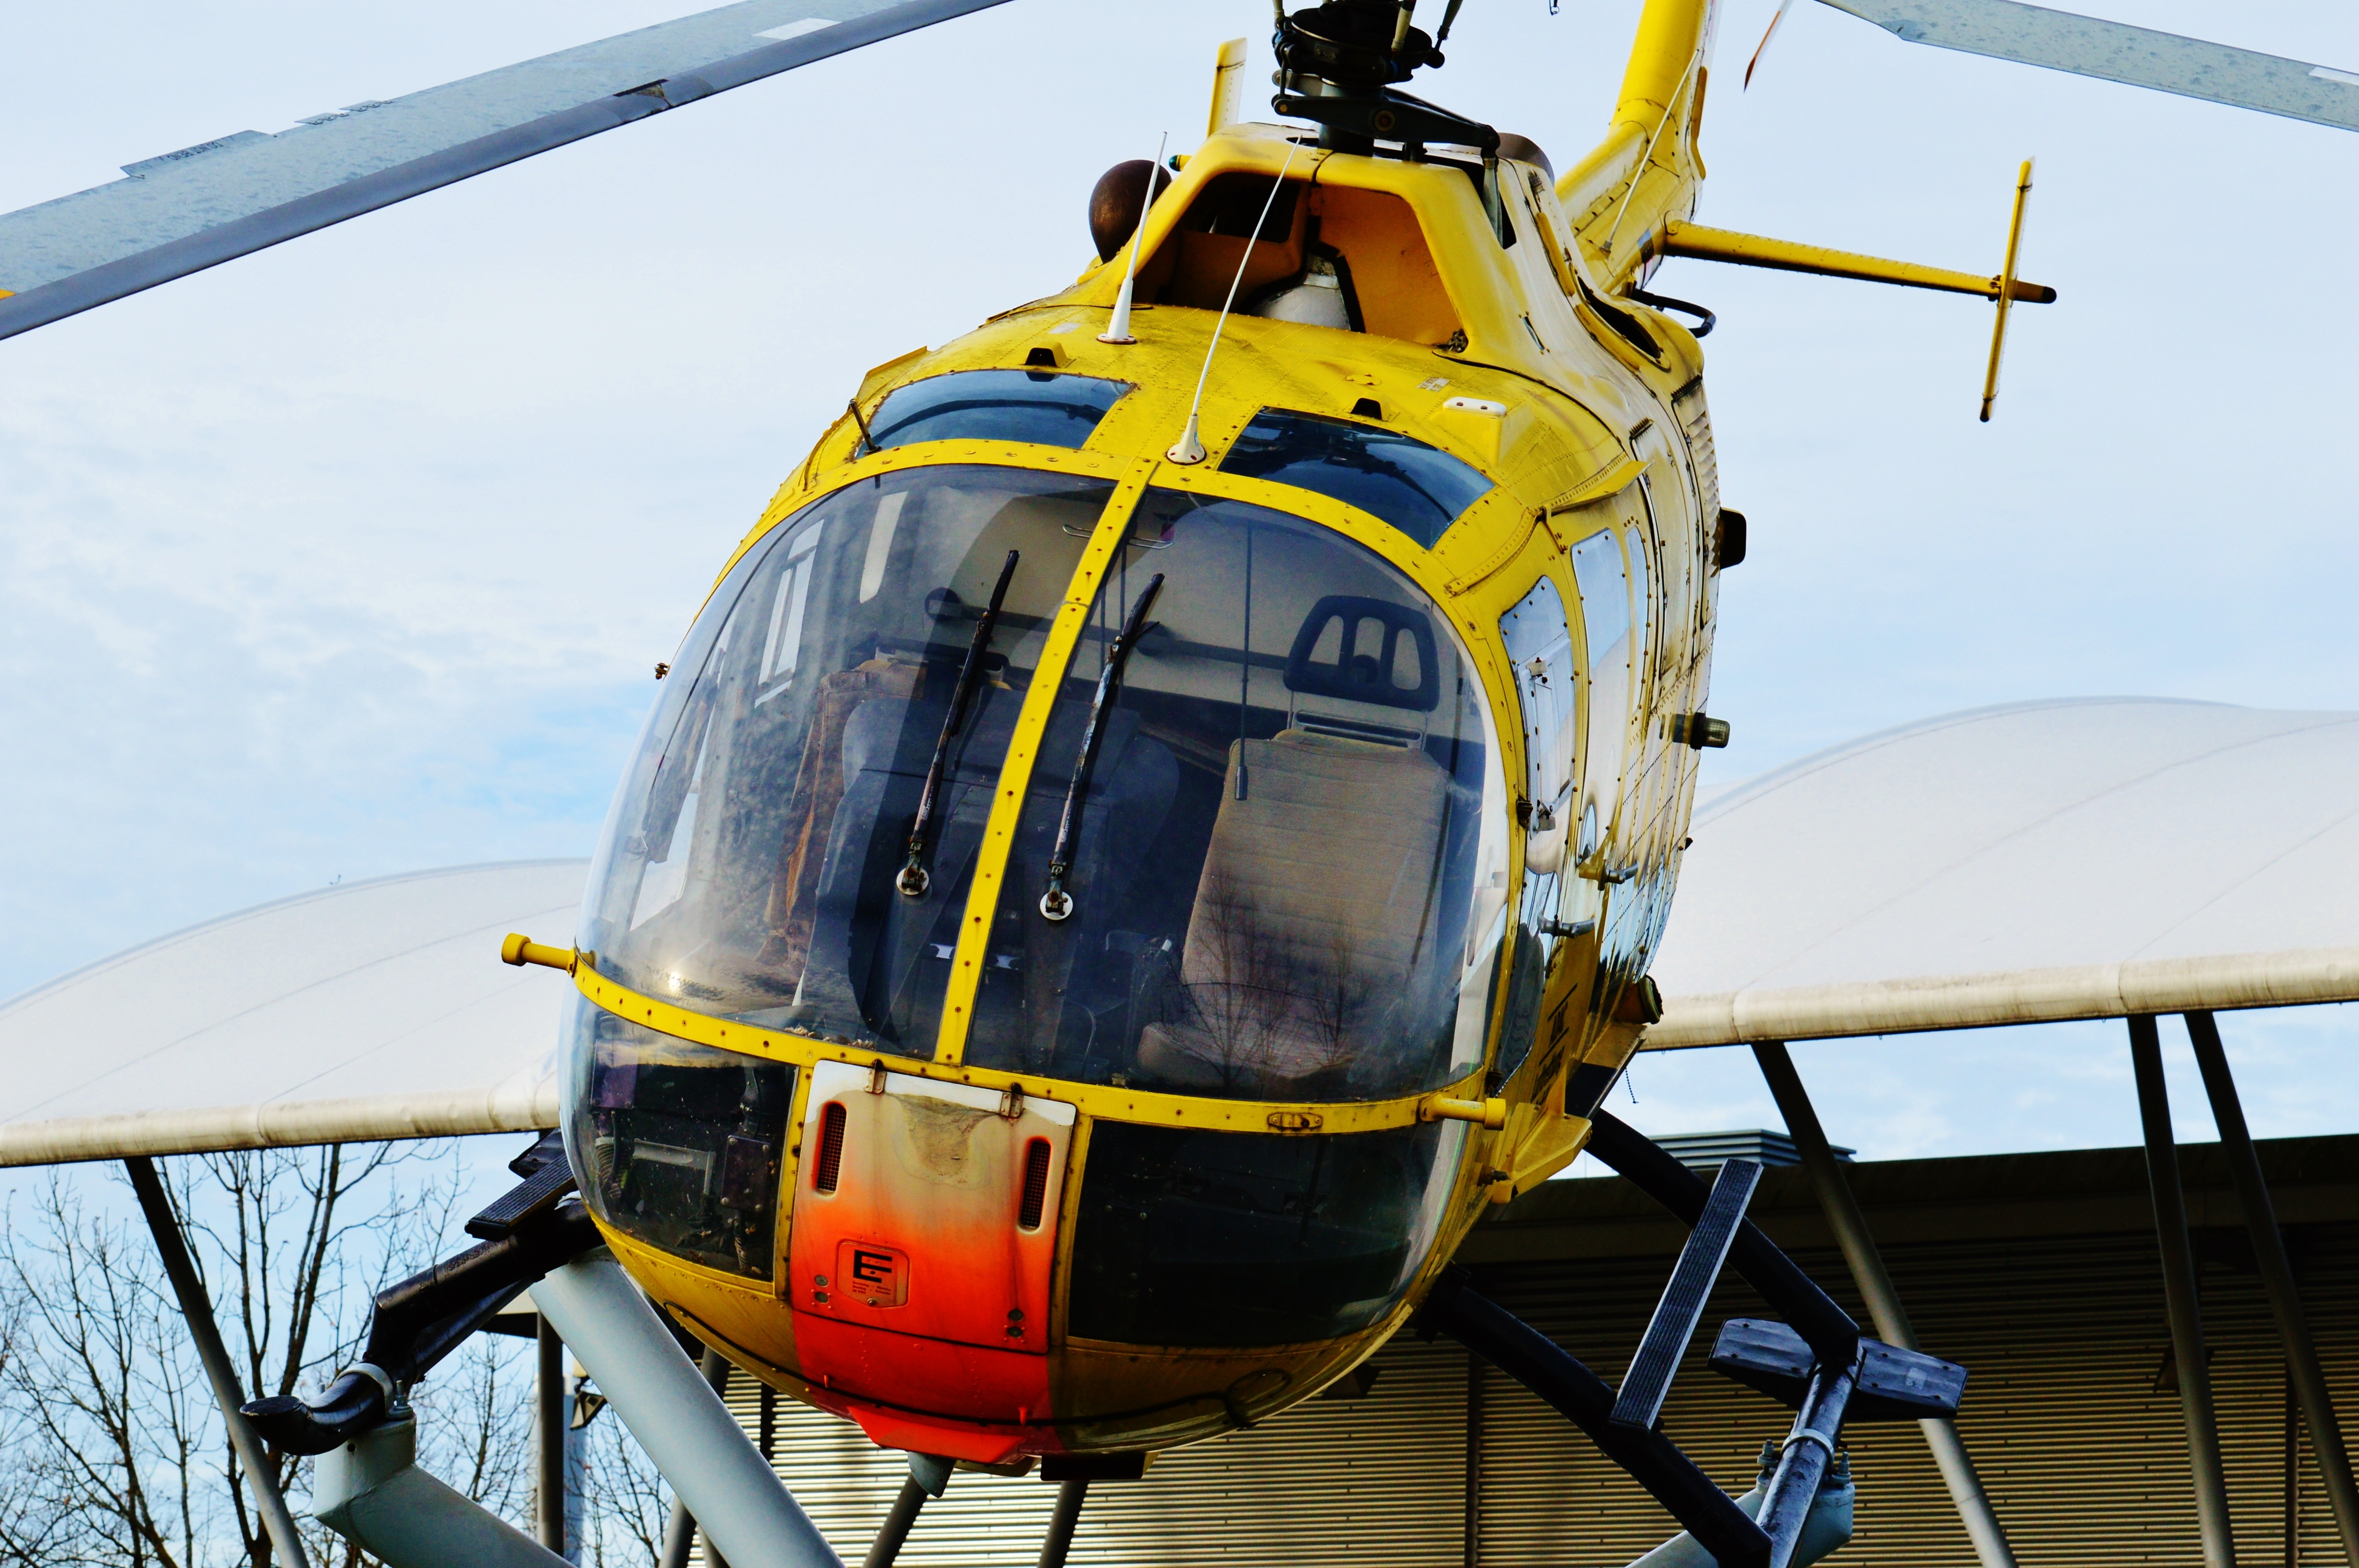
fly, aircraft, transport, vehicle, aviation, flight, yellow, helicopter, exhibition, save, rescue, adac, rotorcraft, air force, rescue helicopter, doctor on call, ambulance service, air rescue, yellow angel, ambulance helicopter, munich airport, christoph 1, atmosphere of earth, aerospace engineering, aircraft engine, helicopter rotor, military helicopter